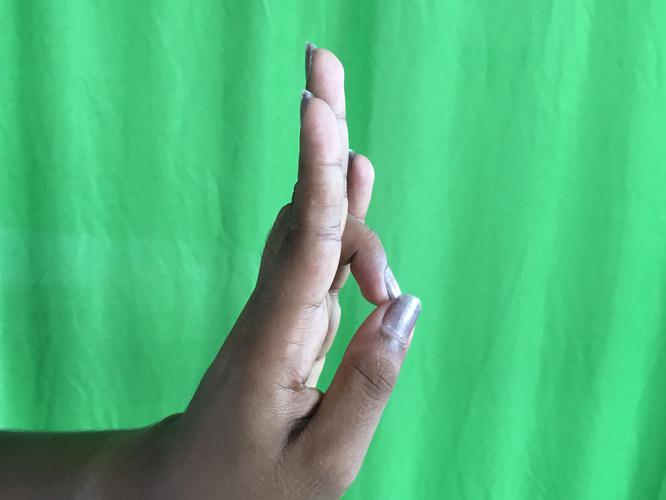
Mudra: Mayura
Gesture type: single_hand